Landon Cassill

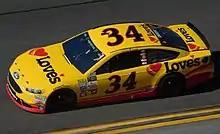
Cassill's No. 34 during the 2017 Daytona 500

On December 16, 2014, G&K Services re-upped as a full-time associate sponsor with multiple primary sponsorships in select markets. Those races include Las Vegas Motor Speedway, Phoenix International Raceway, Texas Motor Speedway, Talladega Superspeedway, Bristol Motor Speedway, and Chicagoland Speedway.